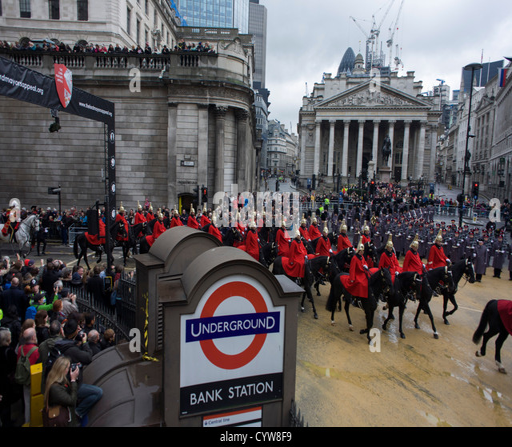
lifeguards parade past road during show